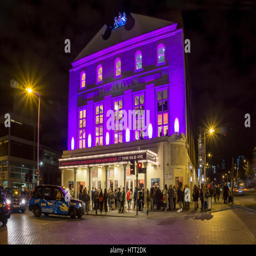
theater at night with people queuing to see play by dramatist